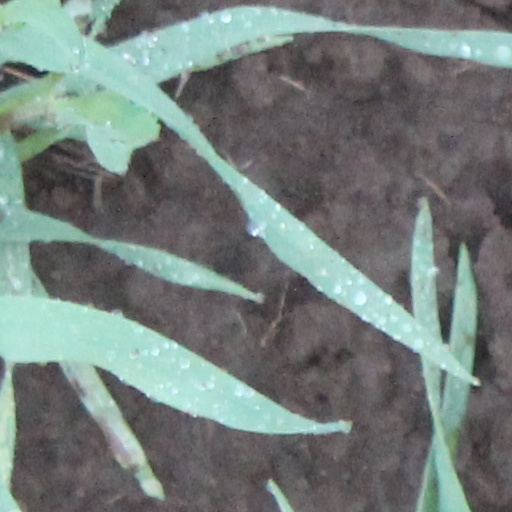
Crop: wheat